Nikon Chronicle

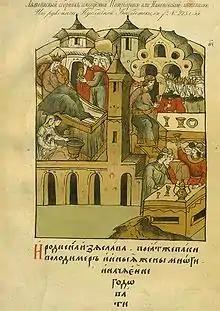
Miniature from the "Nikon Chronicle"

The Academic copy of the "Nikon Chronicle" is currently being preserved in the Library of the Russian Academy of Sciences, Saint Petersburg, with registration number "32.14.8". The Library acquired it in 1741 from the personal collection of Theophan Prokopovich, bishop of Moscow.